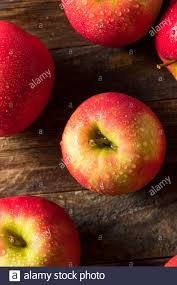
Label: apple